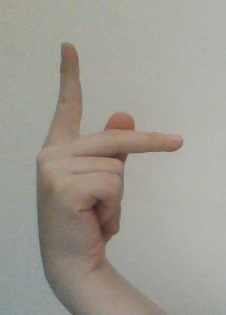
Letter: dha